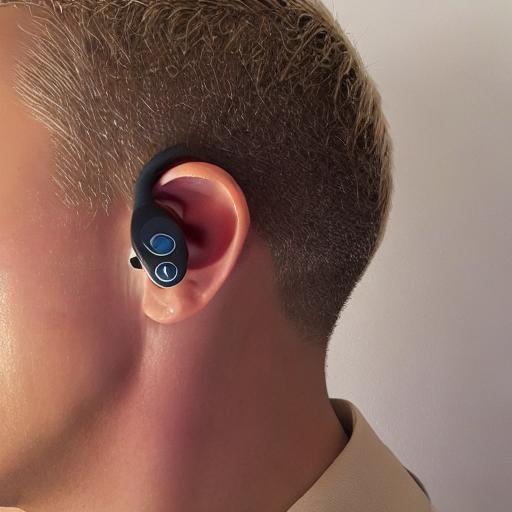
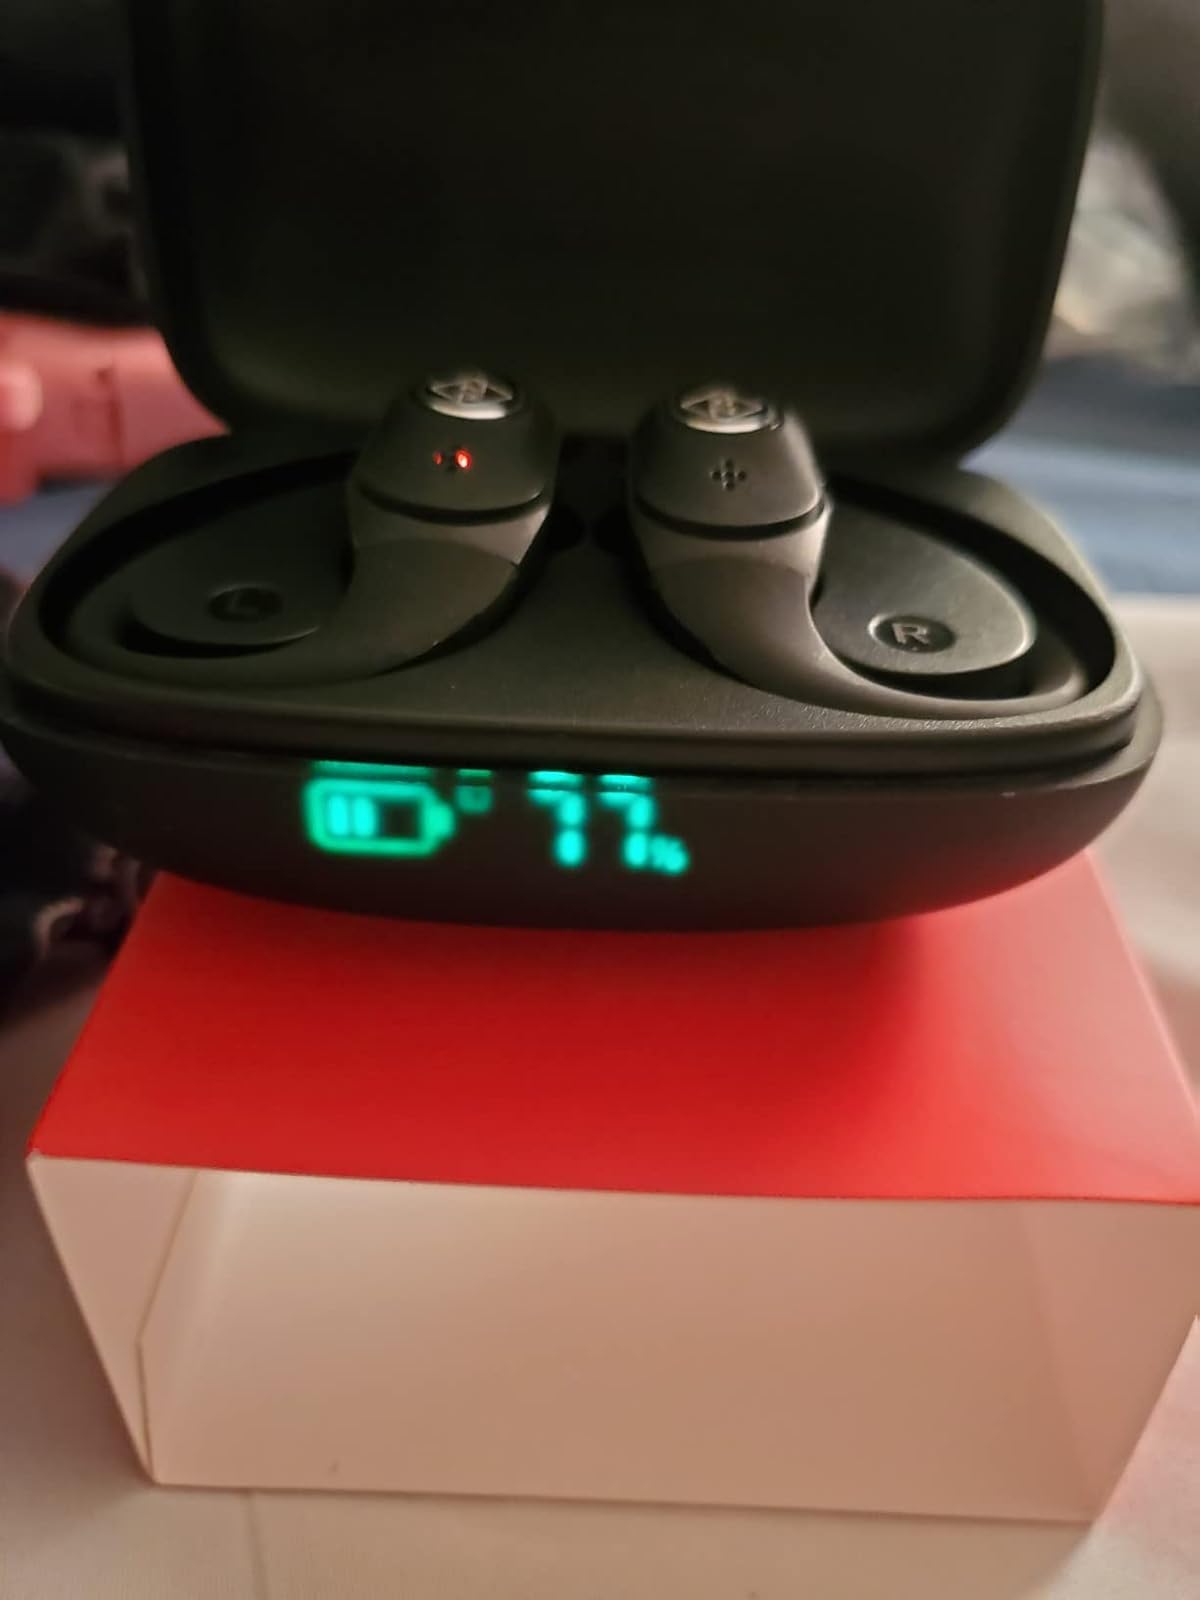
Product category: earbuds
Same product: no